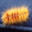
Label: caterpillar